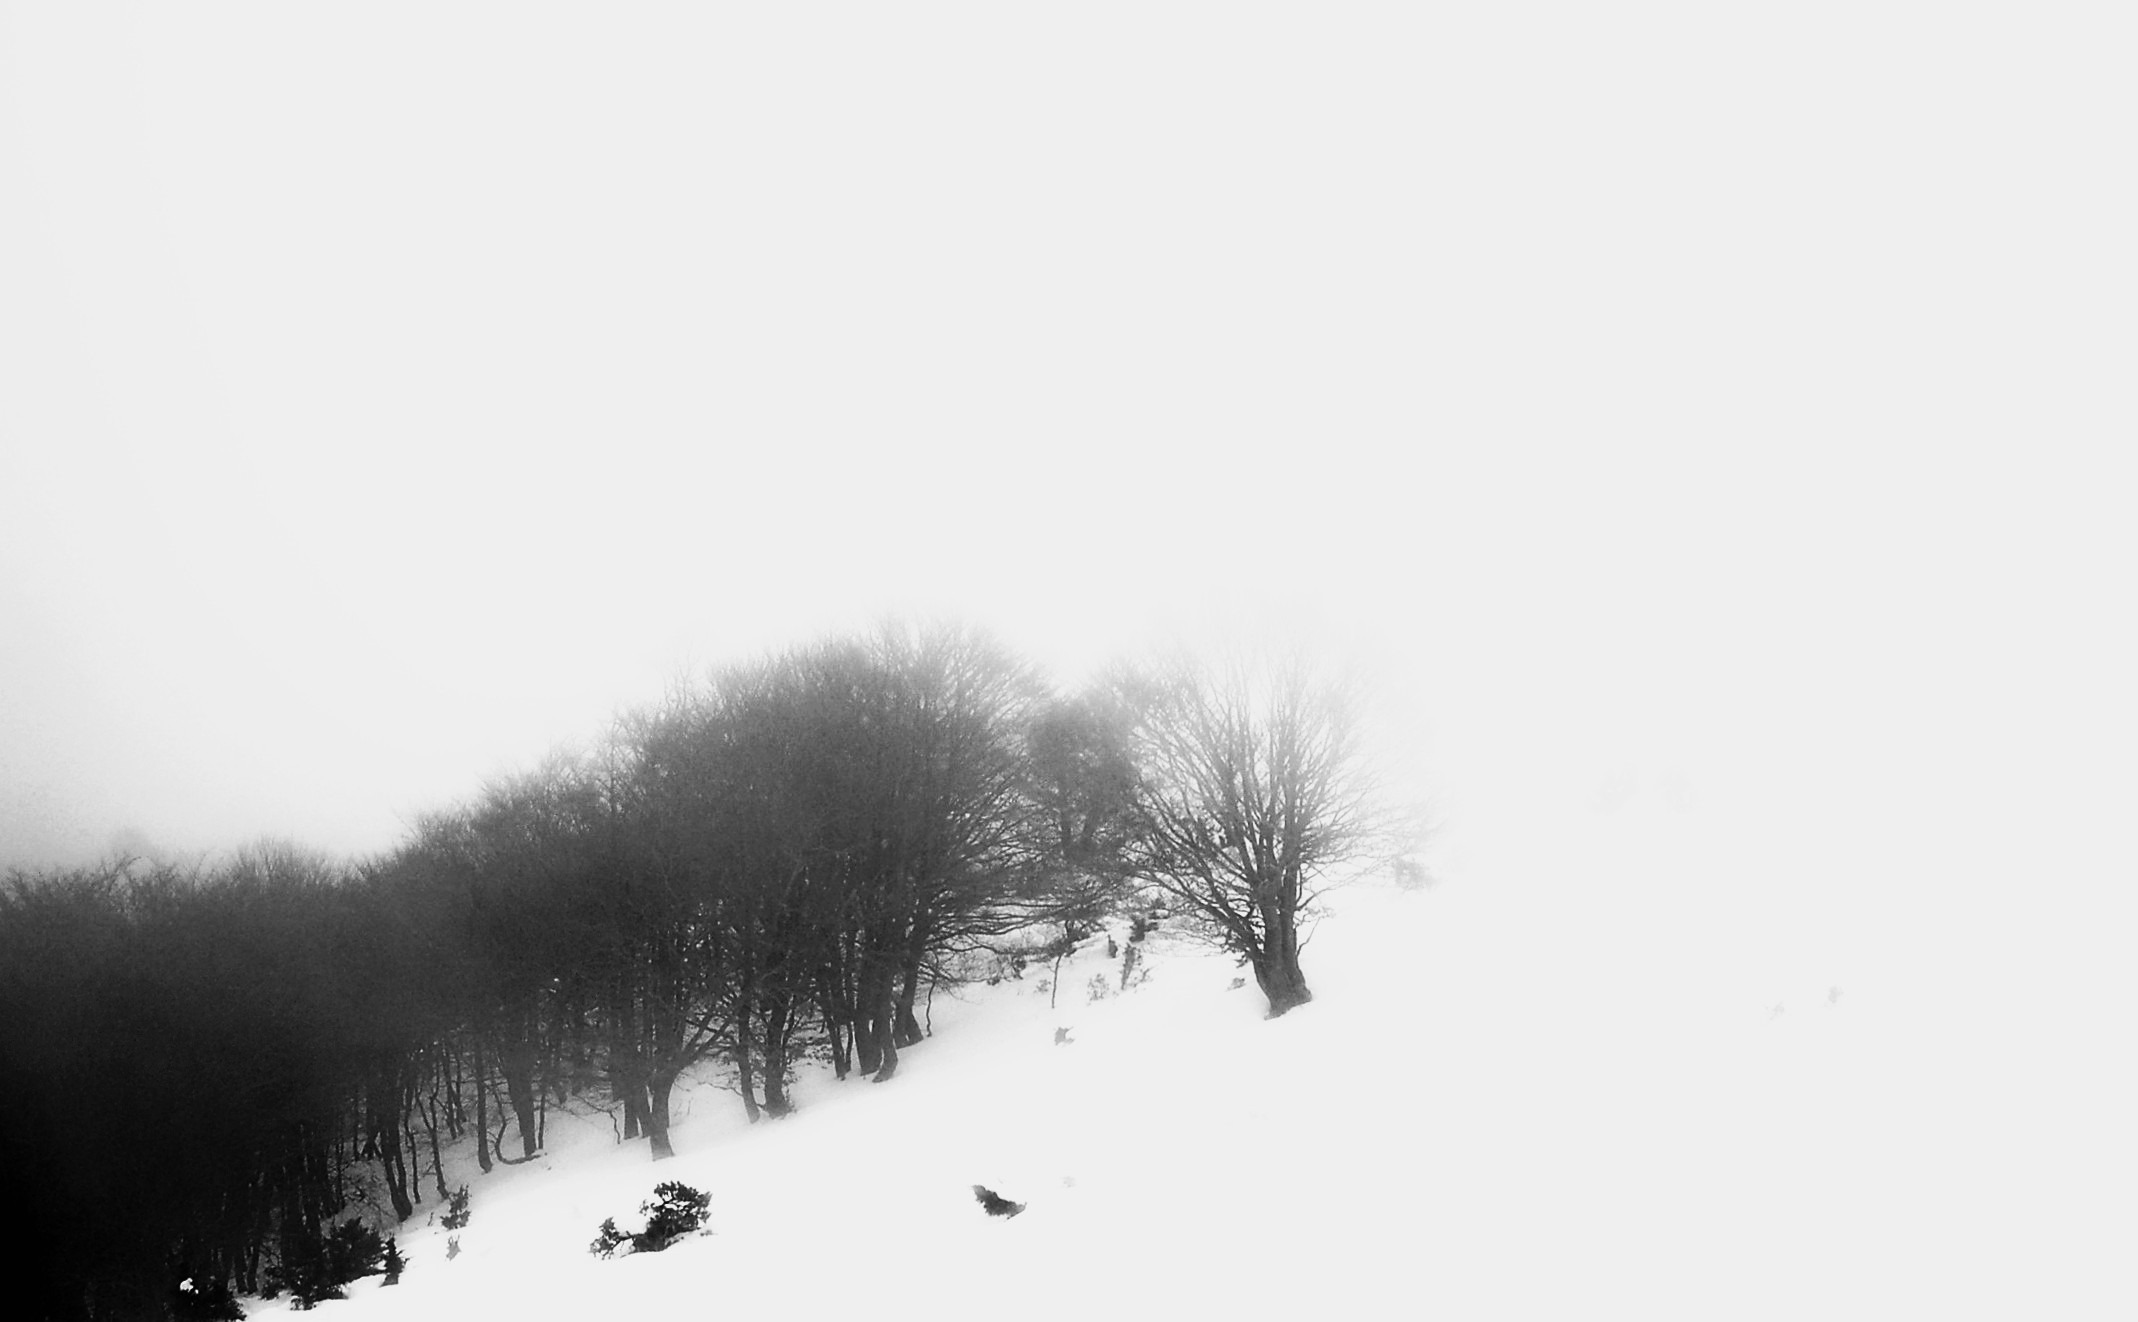
landscape, tree, nature, branch, mountain, snow, winter, black and white, fog, mist, white, peaceful, weather, peace, serene, monochrome, skiing, season, zen, trees, art, background, mountains, ski, beauty, serenity, matagalls, soledad, desktop wallpaper, screen saver, bello, monochrome photography, atmospheric phenomenon